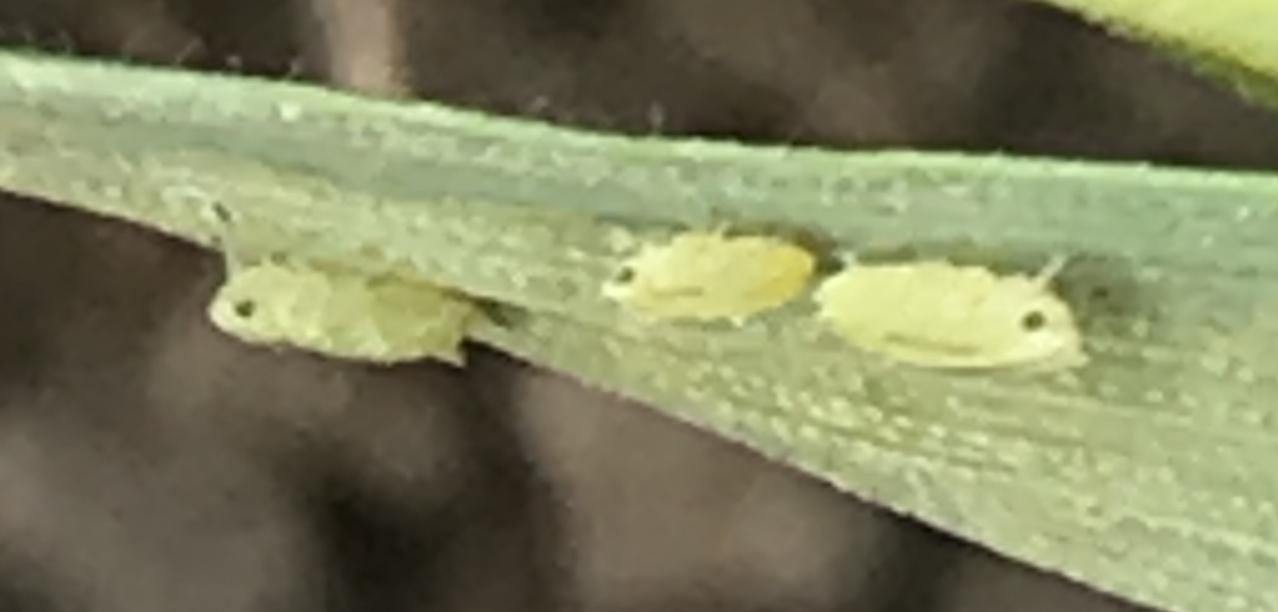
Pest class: cereal_grass_aphid